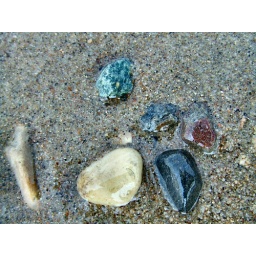
stones appear glistened after the water rushes by